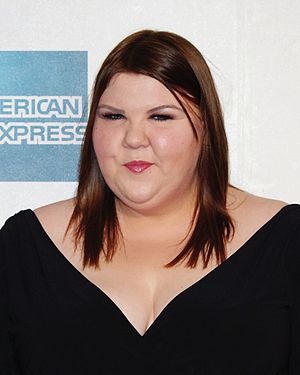
Ashley Fink
Fink i 2012 til Tribeca Film Festival premieren af Struck by Lightning
Ashley Rae Fink er en amerikansk skuespiller og sanger, kendt for sin rolle som Lauren Zizes i tv-serien Glee, og også som Carter McMahon i Huge.